Britains Deetail

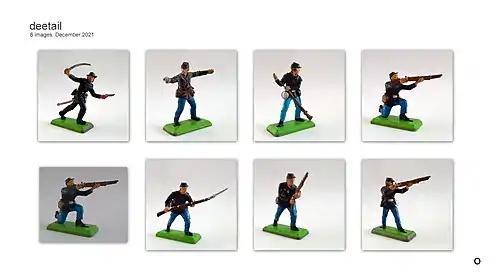

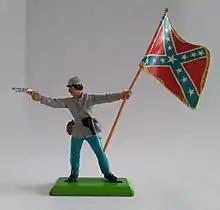
Britains Deetail Confederate NCO with flag and pistol

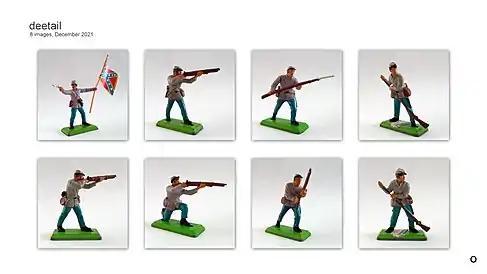

6 Infantry - standing shooting rifle; kneeling shooting rifle; advancing with rifle; standing loading rifle; officer with sword and pistol; NCO with flag and pistol